Caozhuang station

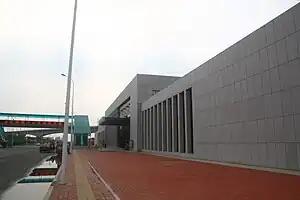

Caozhuang Station is a station of Line 2 western section of the Tianjin Metro. It started operations on 1 July 2012.